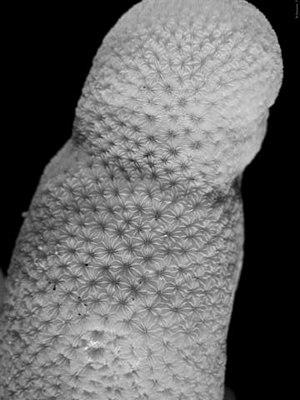
Pavona est un genre de scléractiniaires de la famille des Agariciidae.